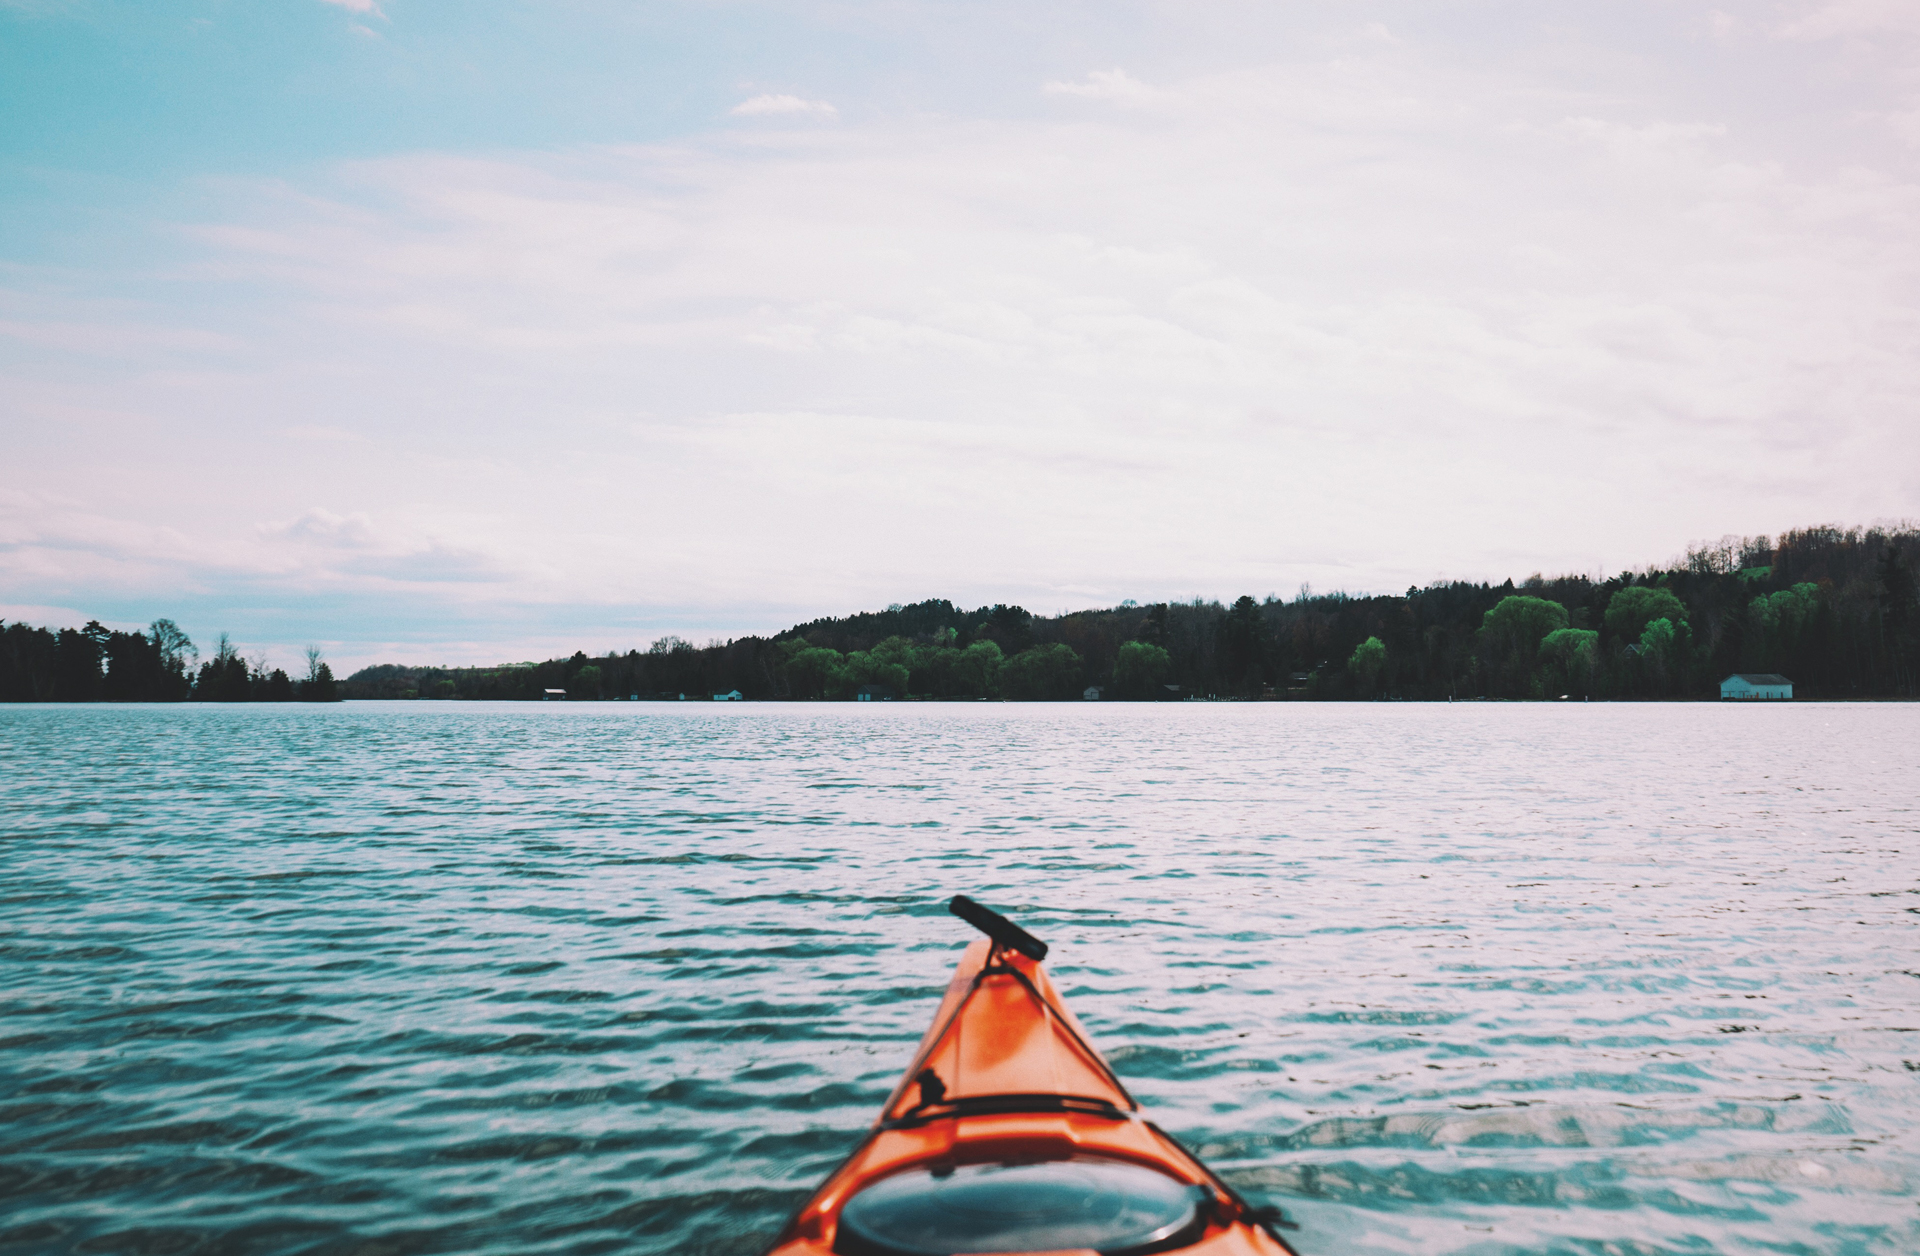
sea, boat, lake, canoe, paddle, vehicle, bay, kayak, sports equipment, boating, kayaking, watercraft, sea kayak, watercraft rowing, kajak